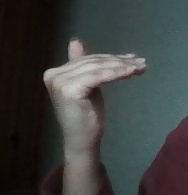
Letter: khaa